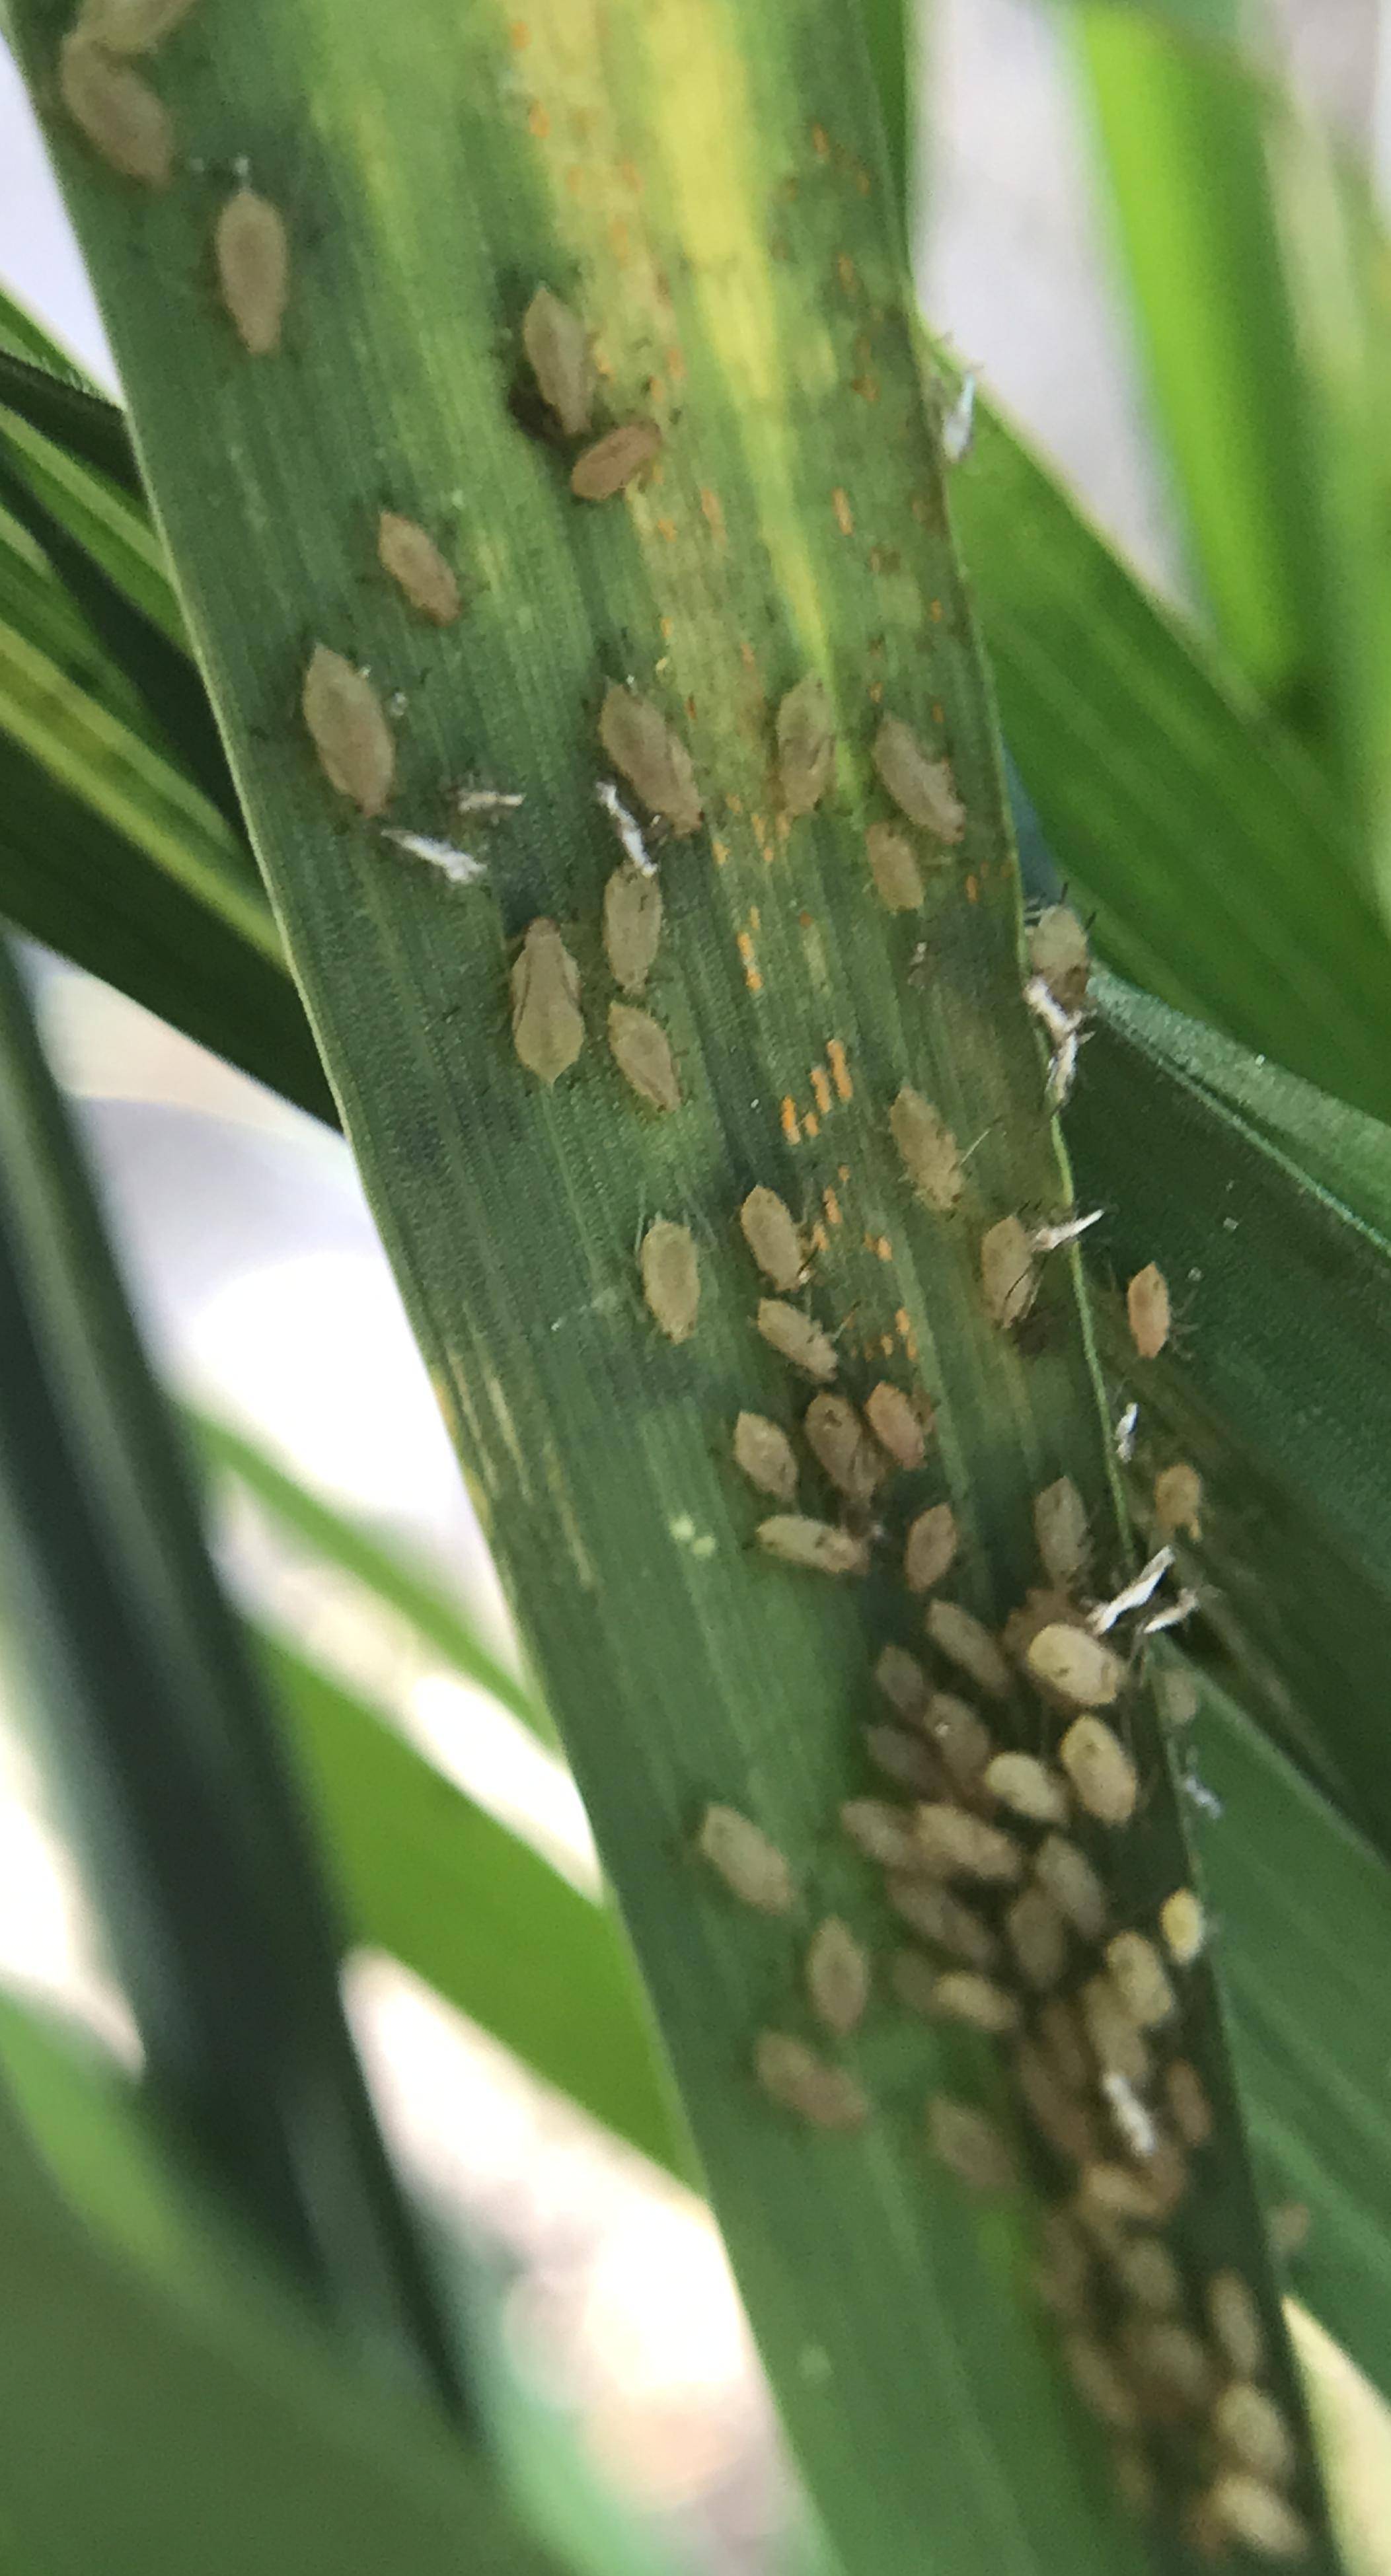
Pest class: english_grain_aphid